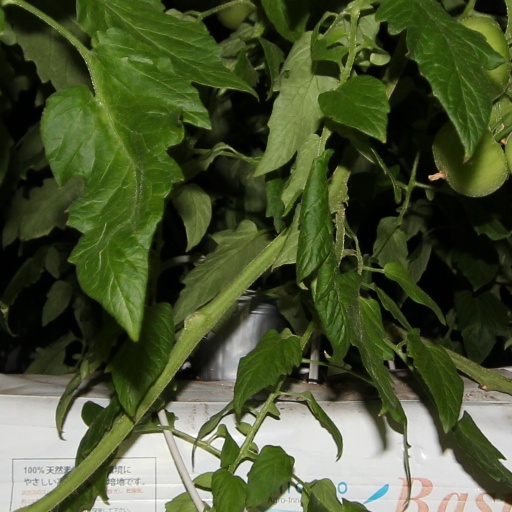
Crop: tomato